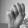
ASL letter: M